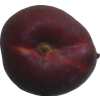
Label: nectarine_flat